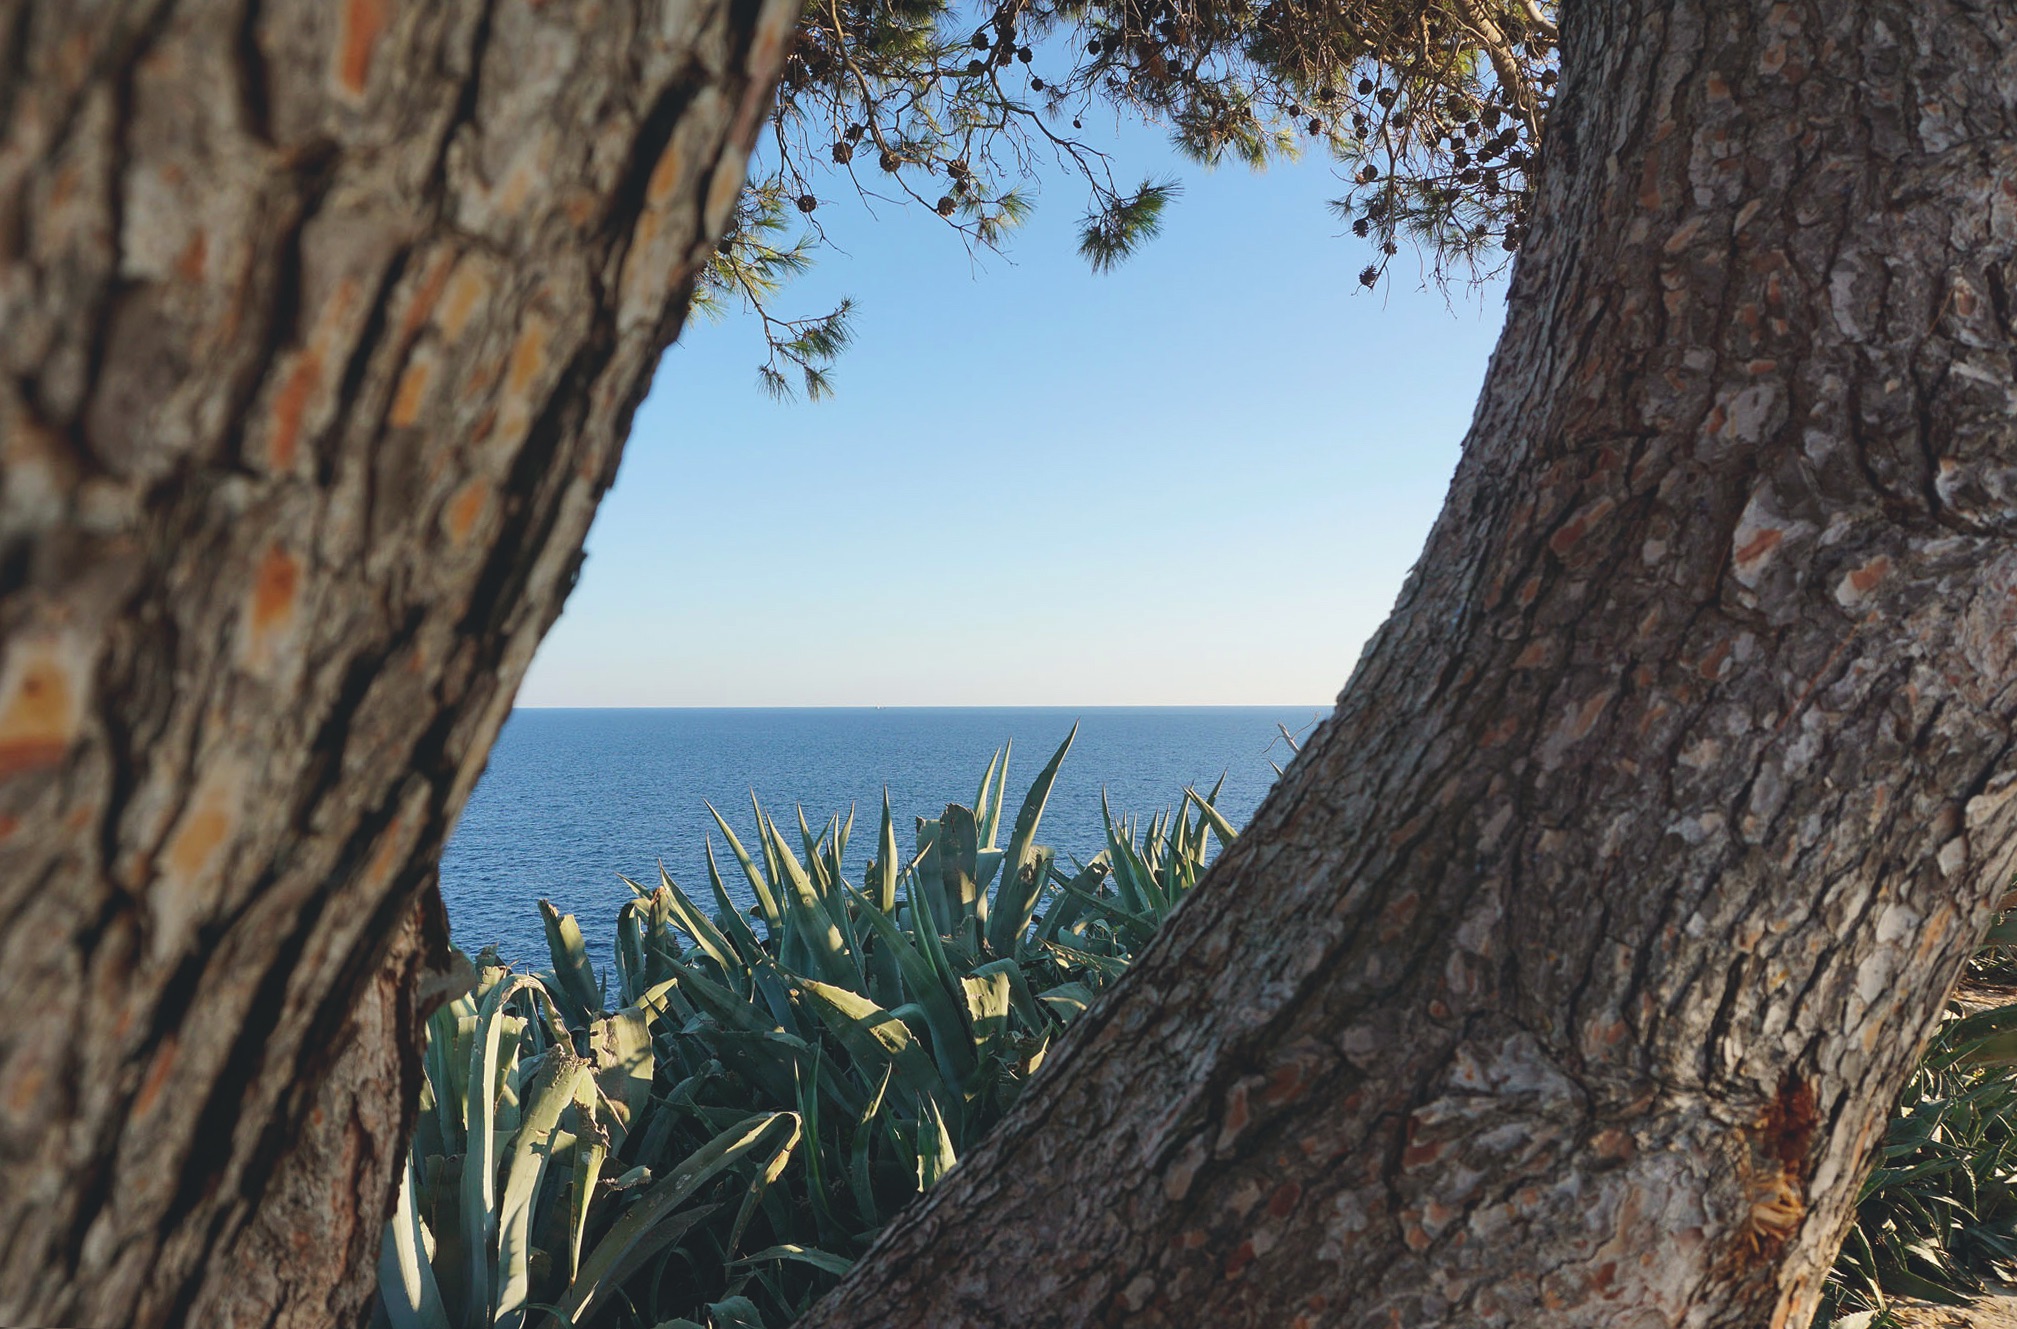
sea, tree, nature, rock, branch, plant, wood, leaf, flower, autumn, habitat, woody plant